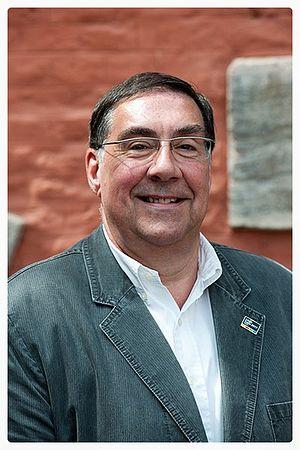
Maurice Mottard Député - Bourgmestre
Maurice Mottard, né le 2 août 1951 à Ougrée, est un homme politique socialiste belge et militant wallon. Il est le fils de l'homme politique Gilbert Mottard, dernier bourgmestre de Hollogne-aux-Pierres et gouverneur de la province de Liège de 1971 à 1990.